Armand Razafindratandra

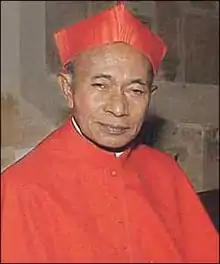

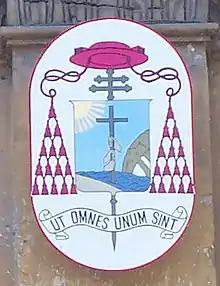
Coat of arms of Cardinal Razafindratandra, bearing the motto "Ut omnes unum sint" ("That all may be one"). From the basilica of San Martino ai Monti, Rome.

Armand Gaétan Razafindratandra (7 August 1925 – 9 January 2010) was a Malagasy prelate of the Catholic Church who served as Archbishop of Antananarivo from 1994 to 2005.